Lagamas

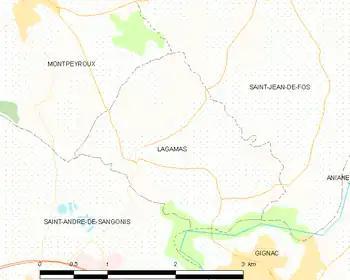
Map

This commune is located in the Languedoc-Roussillon region, in the Hérault département, in the canton of Gignac. The village is part of the Hérault's 4th constituency.